Question: Please indicate a possible affordance area of the hammer that can be used for hitting
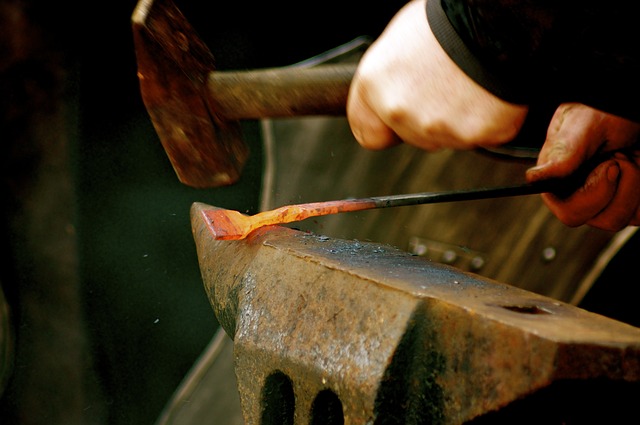
Answer: [130.478, 17.644, 232.878, 190.444]